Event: Nepal Earthquake
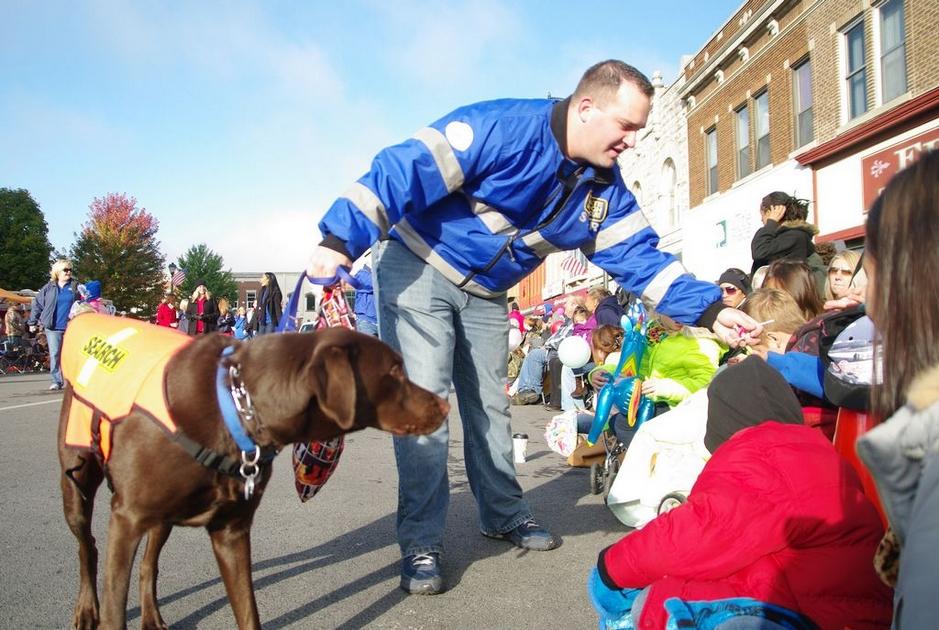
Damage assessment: no_damage